Doug Parkinson (politician)

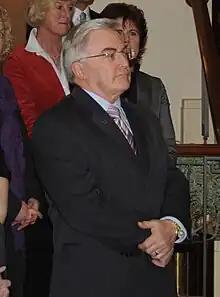

Douglas John Parkinson (born 5 June 1945 in Hobart) is a former Australian politician. He was a Labor Party member of the Tasmanian Legislative Council for the electoral division of Hobart from 1994 until his retirement in 2012.